West of the Santa Fe

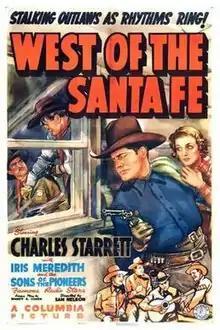
Theatrical release poster

West of the Santa Fe is a 1938 American Western film directed by Sam Nelson and written by Bennett Cohen. The film stars Charles Starrett, Iris Meredith, Dick Curtis, Robert Fiske, LeRoy Mason and Bob Nolan. The film was released on October 3, 1938, by Columbia Pictures.